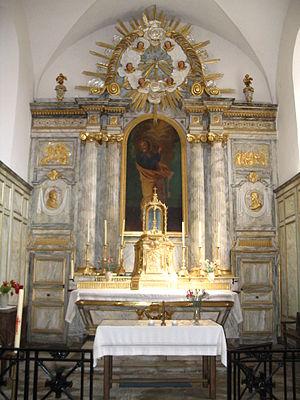
Vy-lès-Rupt est une commune française, située dans le département de la Haute-Saône en région Bourgogne-Franche-Comté.